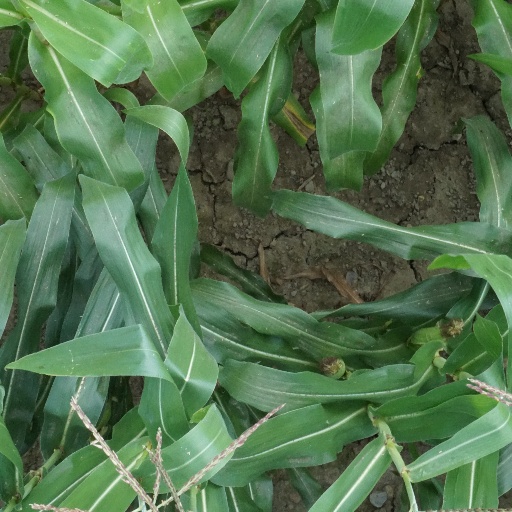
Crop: maize; corn